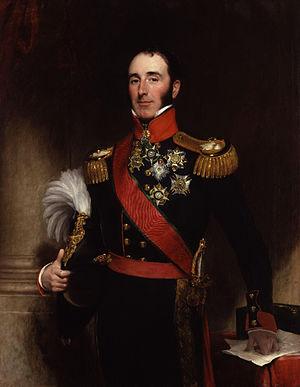
Sir John Conroy, 1ᵉʳ Baronnet, né le 21 octobre 1786 à Caerhun au Pays de Galles et mort le 2 mars 1854 à Reading en Angleterre, est un officier de l'Armée britannique principalement connu pour avoir tenu le rôle de gestionnaire de la maison de la duchesse de Kent et de sa jeune fille, la princesse Victoria, future reine du Royaume-Uni.